Bassianae

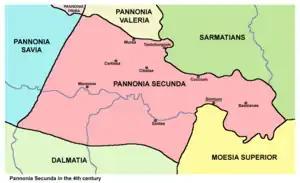
Map of Pannonia Secunda province with major towns, including Bassianae

Bassianae or Bassiana (Serbian: "Basijana" or Басијана) was an important ancient Roman town in Pannonia (today Syrmia region in Vojvodina province, Serbia). It was located near present-day Donji Petrovci, a village in the Ruma municipality. Bassianae was the second largest town in Syrmia, after Sirmium. It was located on a road that connected Sirmium and Singidunum.